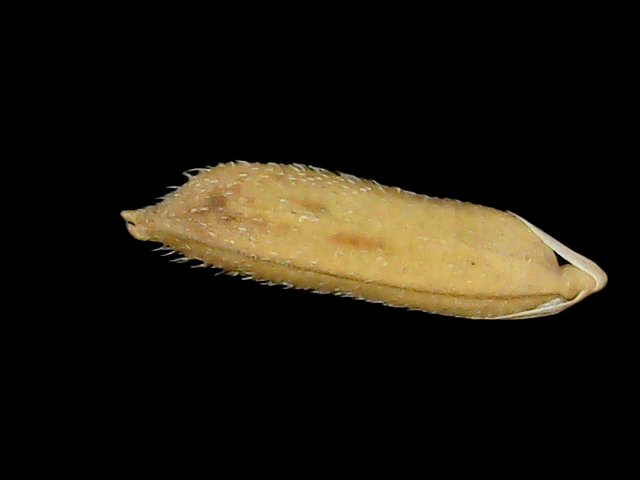
Rice variety: Binadhan14